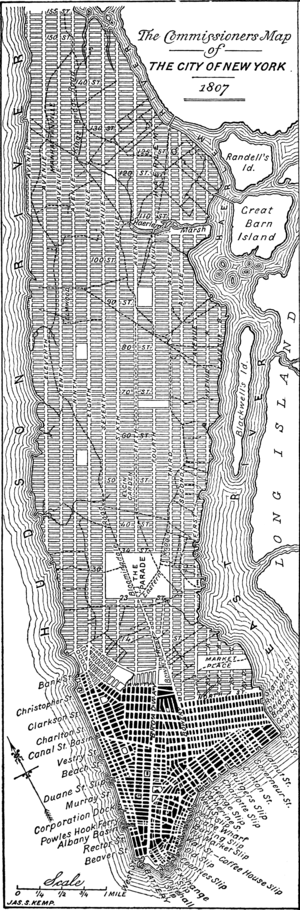
Kommissærernes plan fra 1811
Billedet viser hvordan man havde tænkt sig at placere gaderne på Manhattan.
Kommissærnes plan fra 1811 var et forslag fra staten New Yorks lovgivende forsamling der blev vedtaget i 1811 og som havde til formål at regulere udvikling og salg af Manhattan fra 14. gade til Washington Heights. Planen er kendt fordi den fastsætter at området skal består af et gitter af gader der går vinkelret på hinanden og betragtes af mange historikere som en visionær plan. Den er blevet kritiseret for at gøre byen monotom i modsætning til de uregelmæssige mønstre som gaderne i gamle byer har.